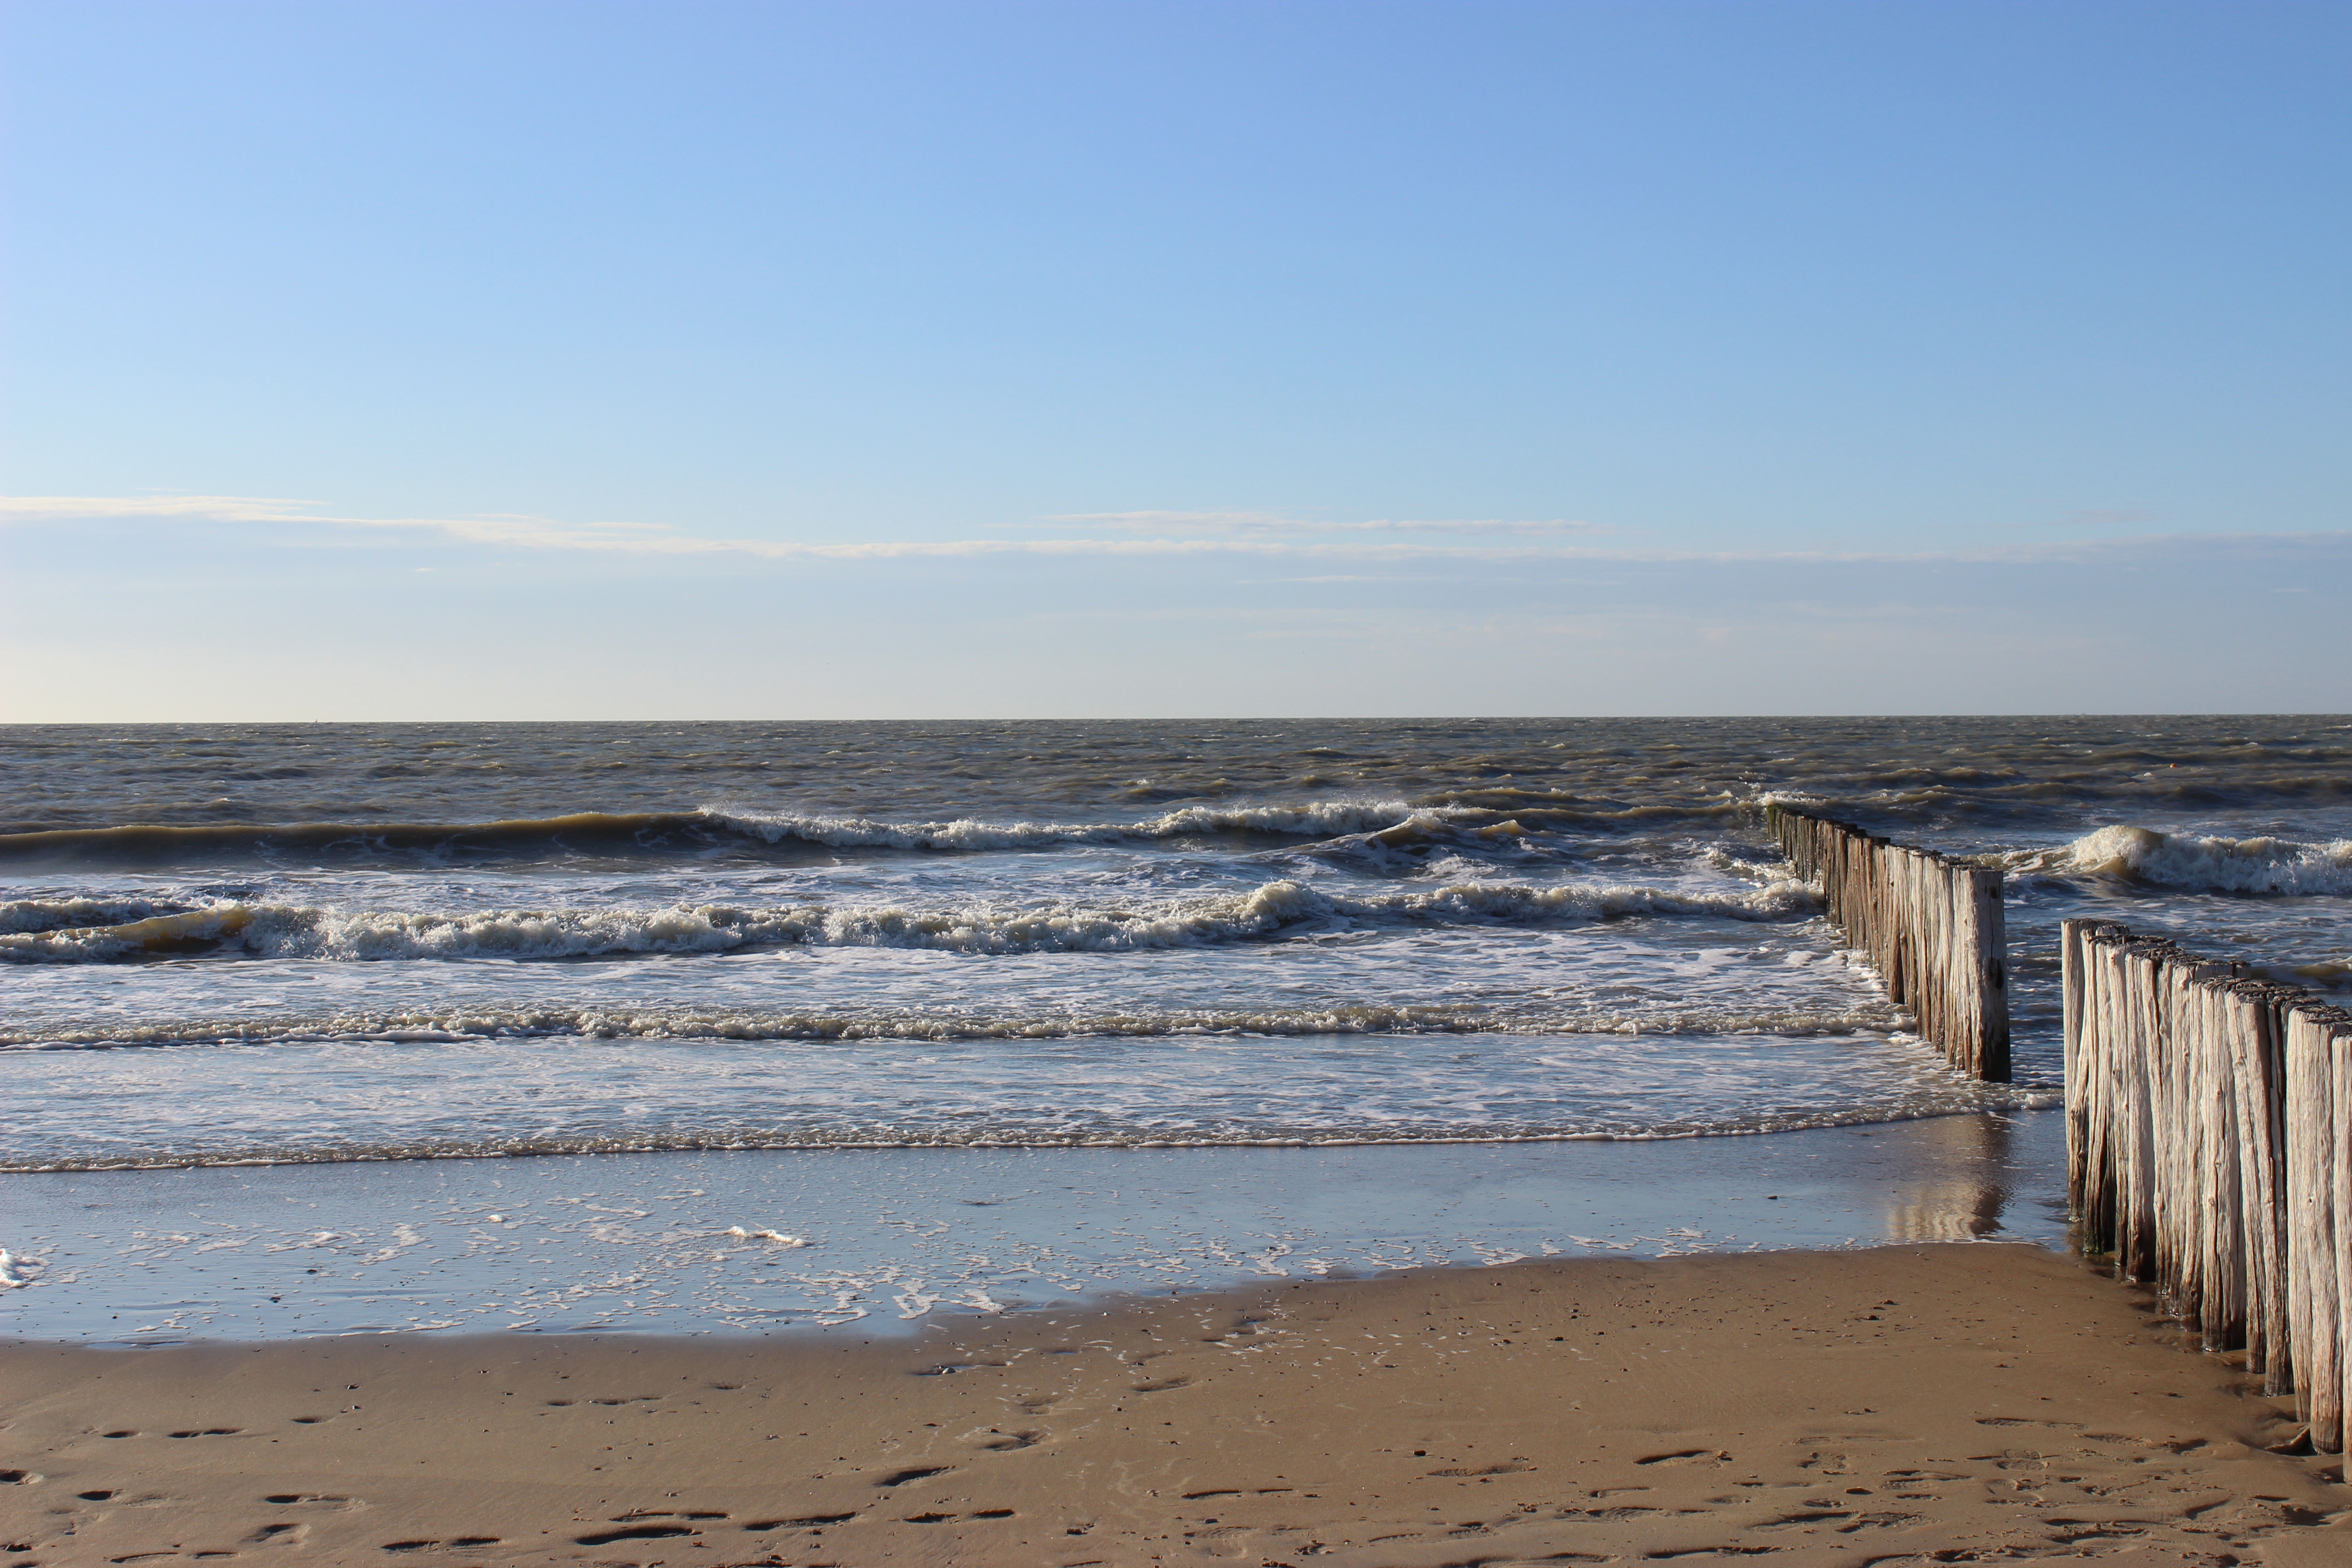
beach, landscape, sea, coast, water, nature, sand, ocean, horizon, sky, shore, wave, summer, bay, blue, body of water, holland, july, netherlands, breakwater, north sea, distant, traces, spacious, cadzand bad, holzbuhne, mudflat, natural environment, wind wave